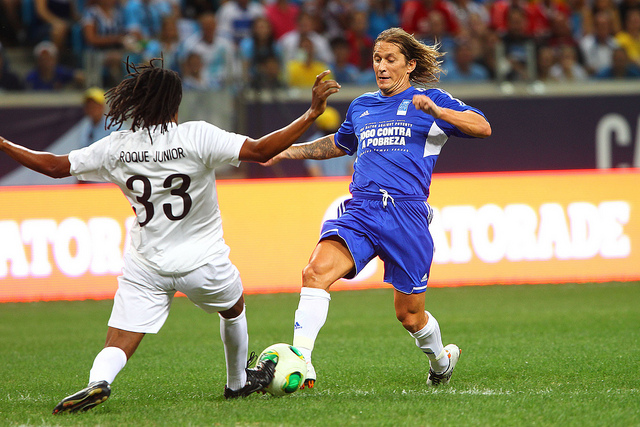
khán giả đang theo dõi pha tranh chấp bóng của hai nam cầu thủ